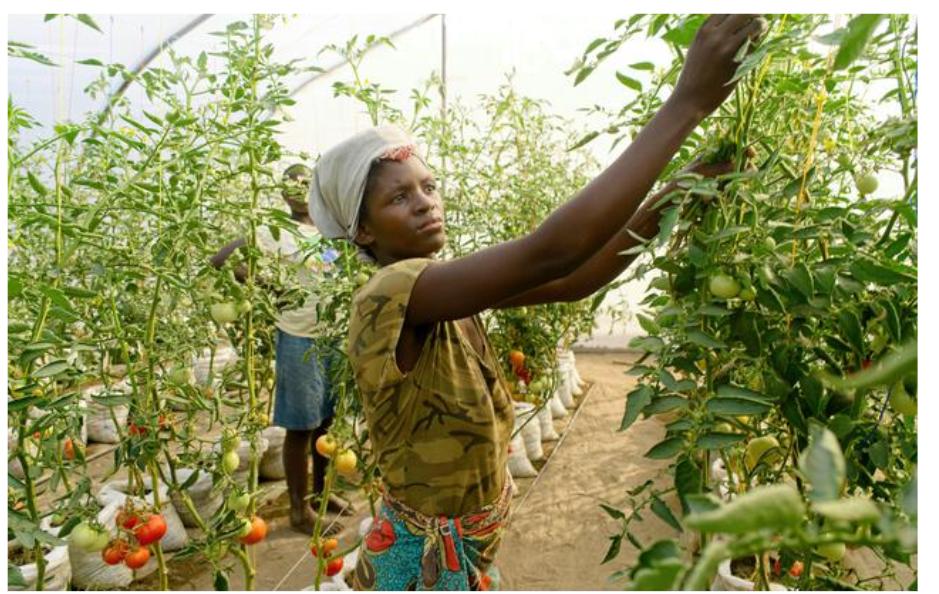
Vijana wawili wa kike na wa kiume, wakiwa wamesimama katika mazingira yaliyopandwa zao la nyanya, ambazo zimeiva vizuri kutoka katika miche yake mirefu, zikiwa tayari kwa ajili ya mavuno na kupelekwa masokoni kwa ajili ya mauzo.